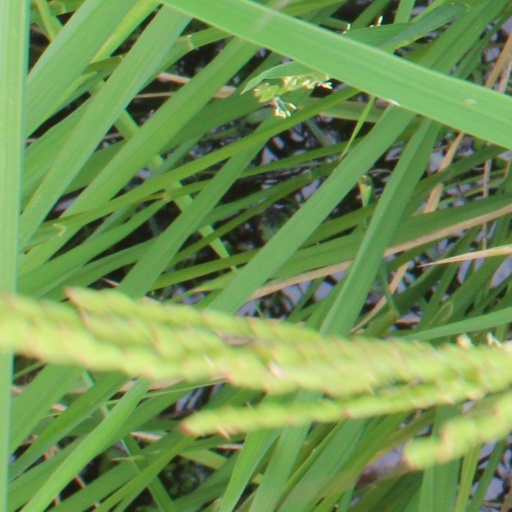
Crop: rice